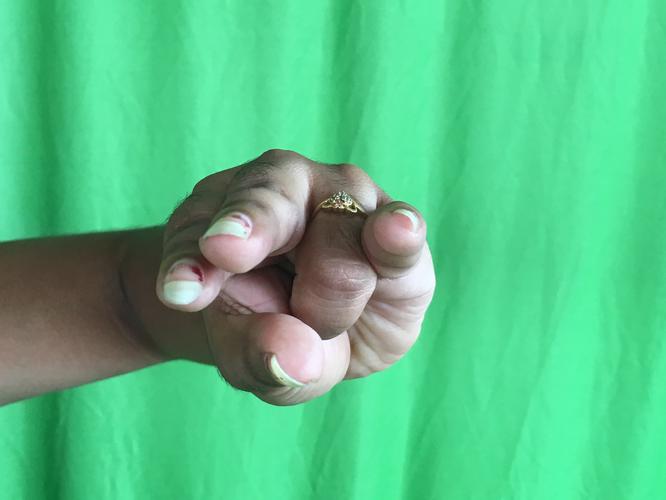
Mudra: Kangulam
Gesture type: single_hand